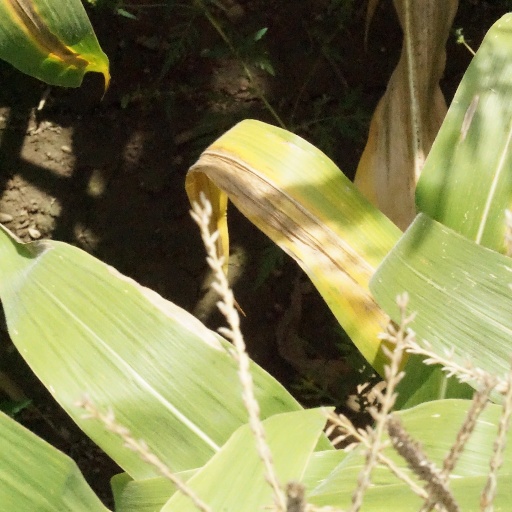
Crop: maize; corn